List of NHL rivalries

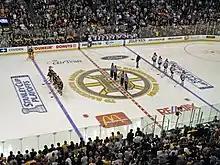
Players line up prior to game six of the 2008 Eastern Conference quarterfinals between the Bruins and Canadiens at then-TD Banknorth Garden

The Bruins–Canadiens rivalry is considered by former Canadiens head coach Jacques Martin to be "one of the greatest rivalries in sports," along with the Yankees–Red Sox rivalry, Dodgers–Giants rivalry, Bears–Packers rivalry, and Celtics–Lakers rivalry. The two teams have played each other more times, in both regular season play and the playoffs, than any other two teams in NHL history.